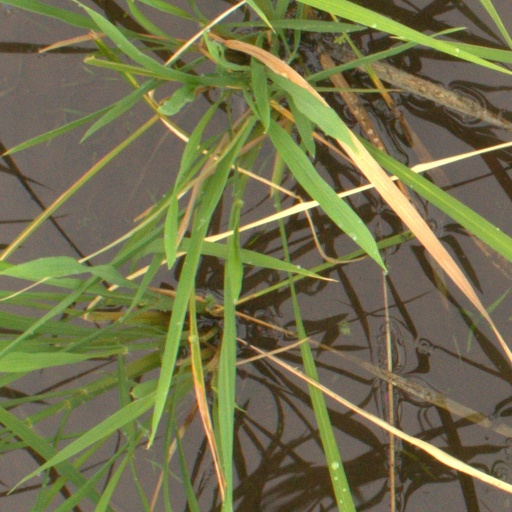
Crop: rice